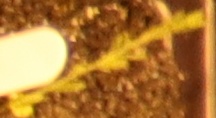
Label: Flax